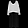
Label: Dress